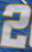
Number: 2